Montevista

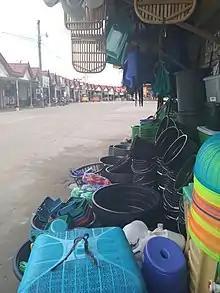
Montevista Davao de Oro Public Terminal

Long before the coming of Christians, "Caumanga", the original name of Barangay San Jose, was home to Mandayan Tribes. It then became the stop-over for migrants (settlers coming from different parts of the country), who came to the place in search of the fertile Compostela Valley.